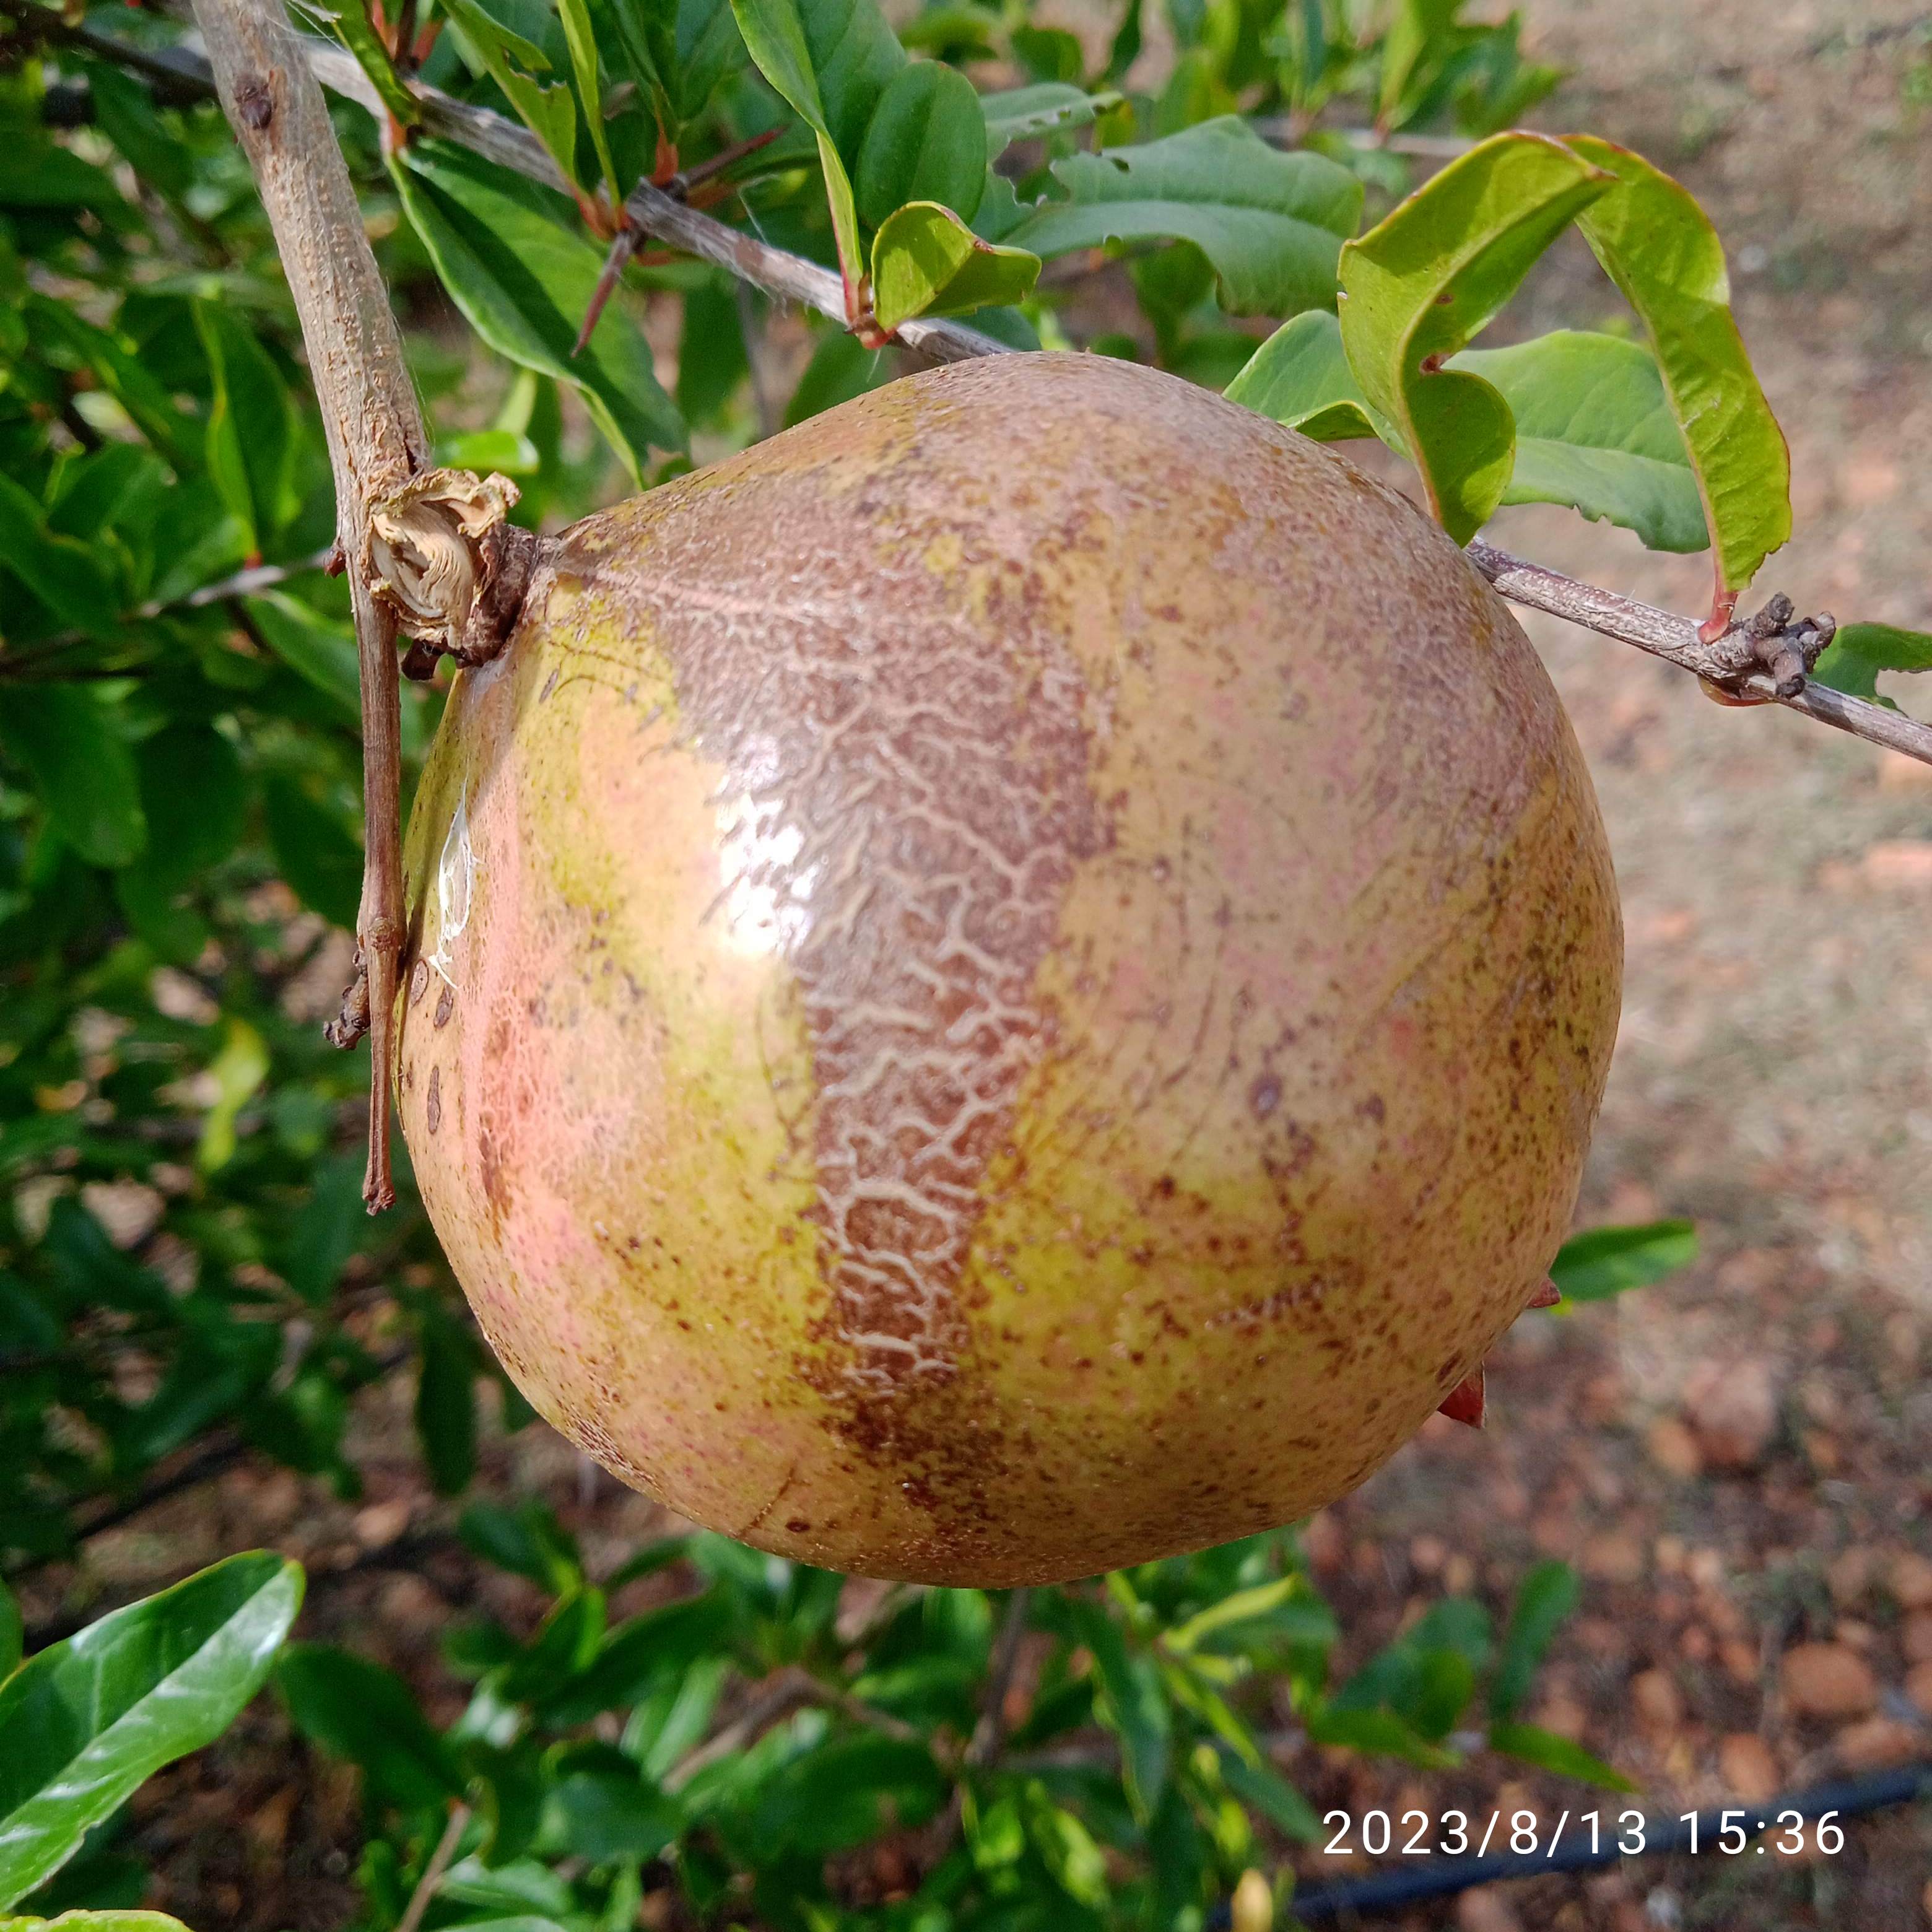
Label: Cercospora